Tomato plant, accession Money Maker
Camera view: horizontal (90 deg, fisheye); turntable rotation: 30 degrees
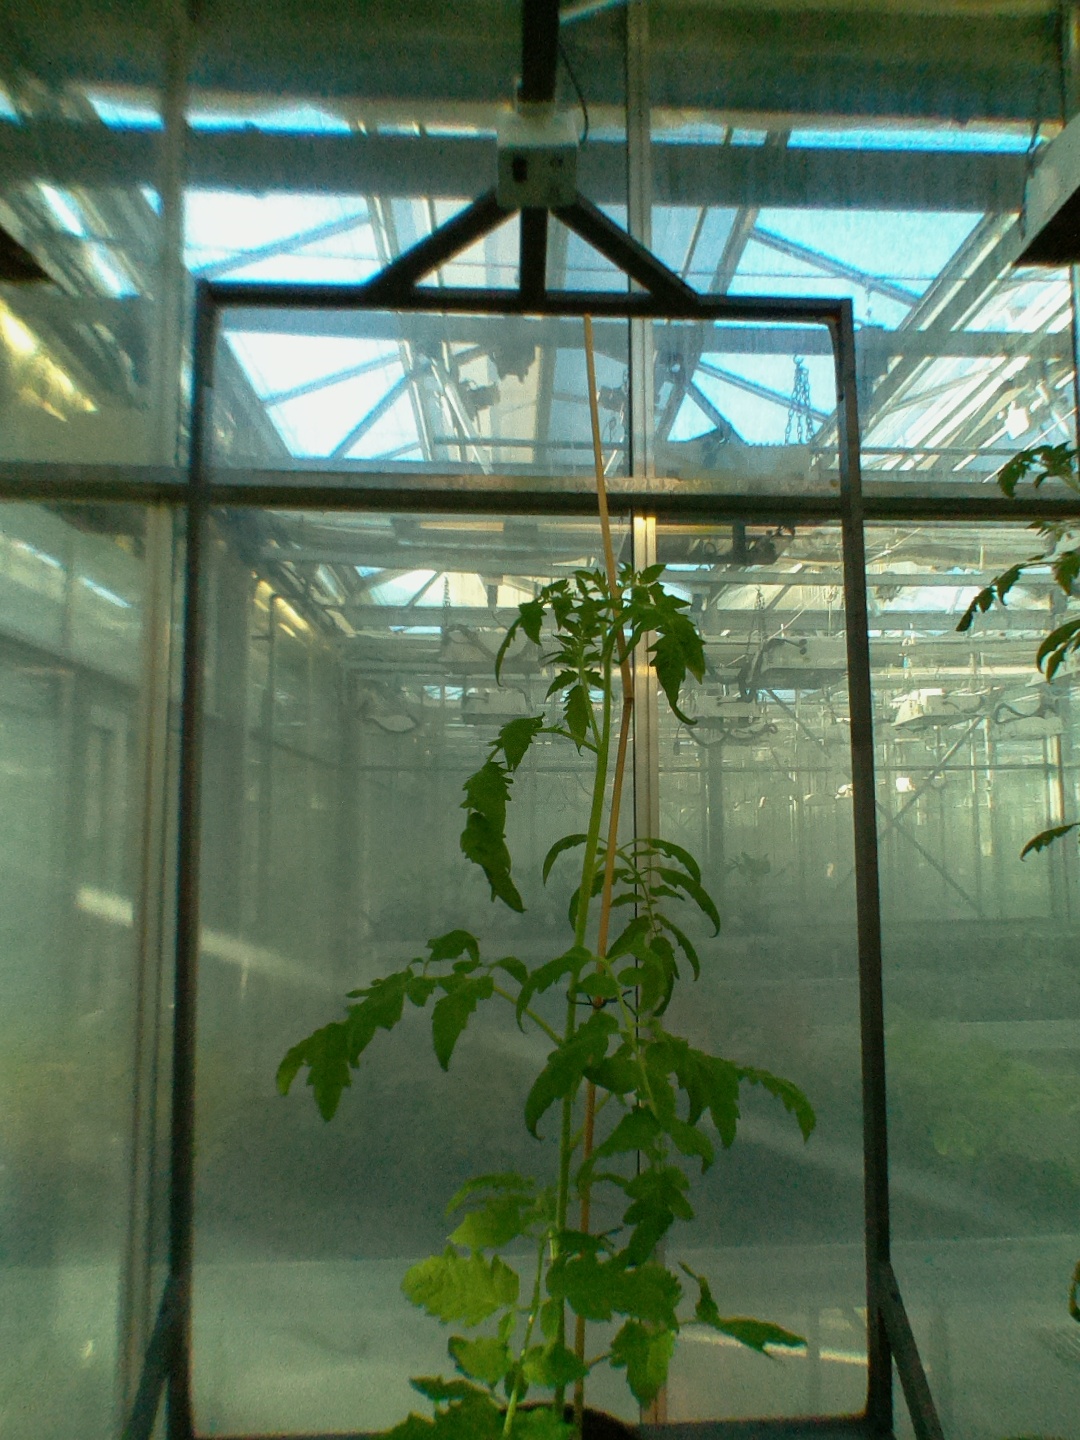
BBCH growth stage 22: 20%-30% Side shoots formed